George Square

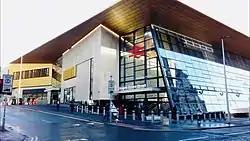
Glasgow Queen Street following regeneration work seen here in 2019.

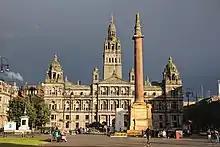
Sir Walter Scott statue erected 1837, long before construction of the City Chambers which were completed in 1889.

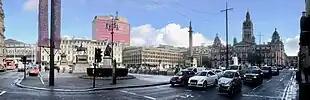
The north side of George Square viewed from Queen Street in 2019, during the railway station's remodelling, with the prominent Met Tower (1964) overlooking the square and George House (1980) to its right

In 1825 the Corporation instructed Stewart Murray, the curator and landscape architect of the Royal Botanic Gardens in Sandyford, to improve the square. He landscaped it with winding walks, trees and shrubs, fenced around with an iron railing. Flower shows were organised, held in tents. The centre spot was used to commemorate Sir Walter Scott with the first ever monument dedicated to him. The 80 foot fluted Doric column of Giffnock "liver rock" sandstone was designed by the competition winning architect David Rhind, who appointed John Greenshields to design the statue above, which was executed by John Ritchie. The monument was completed by 1837, some years before Scott was commemorated in Edinburgh.